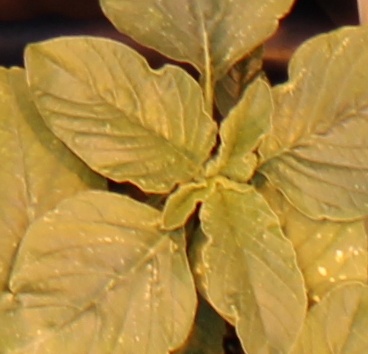
Label: Redroot Pigweed